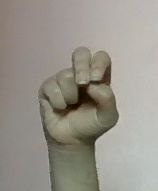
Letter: gaaf